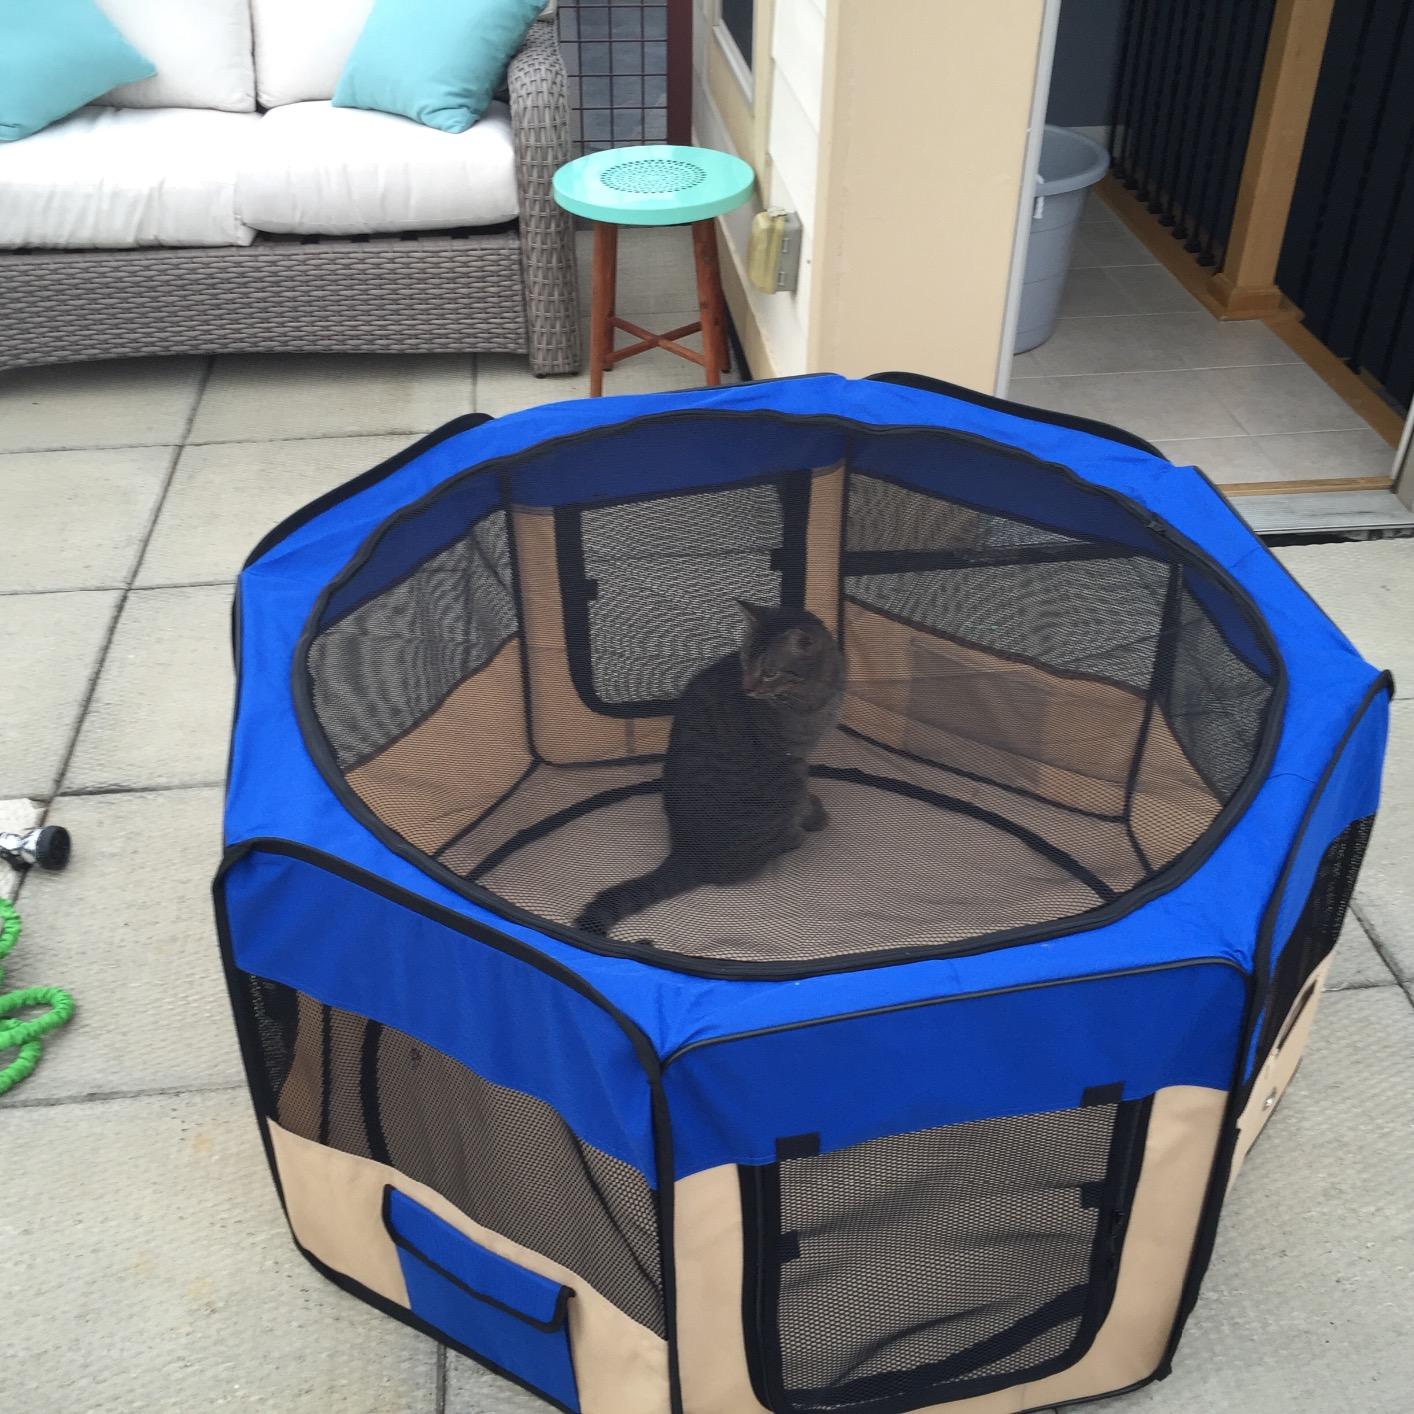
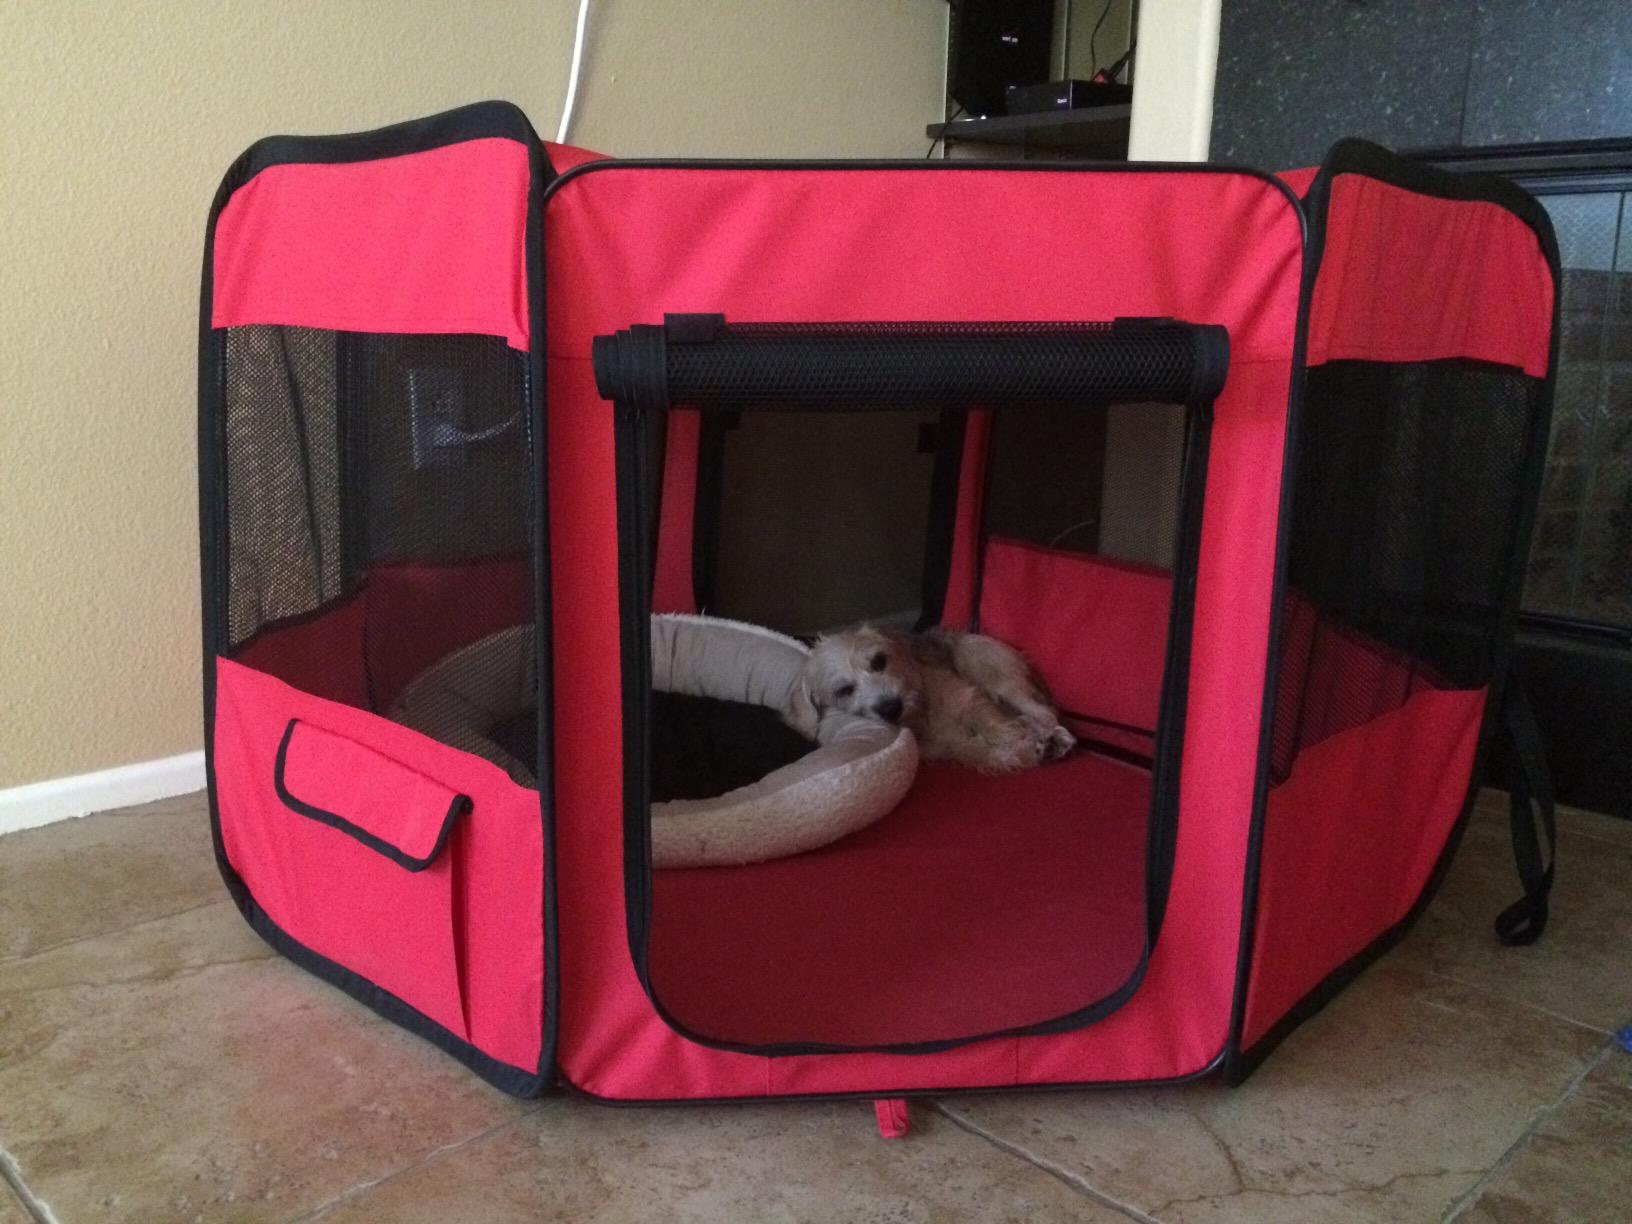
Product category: items_kennel
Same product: no